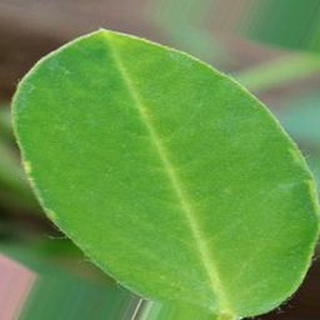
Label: healthy_groundnut